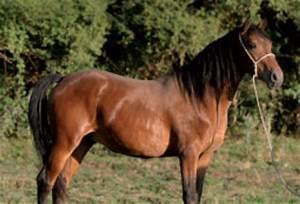
horse